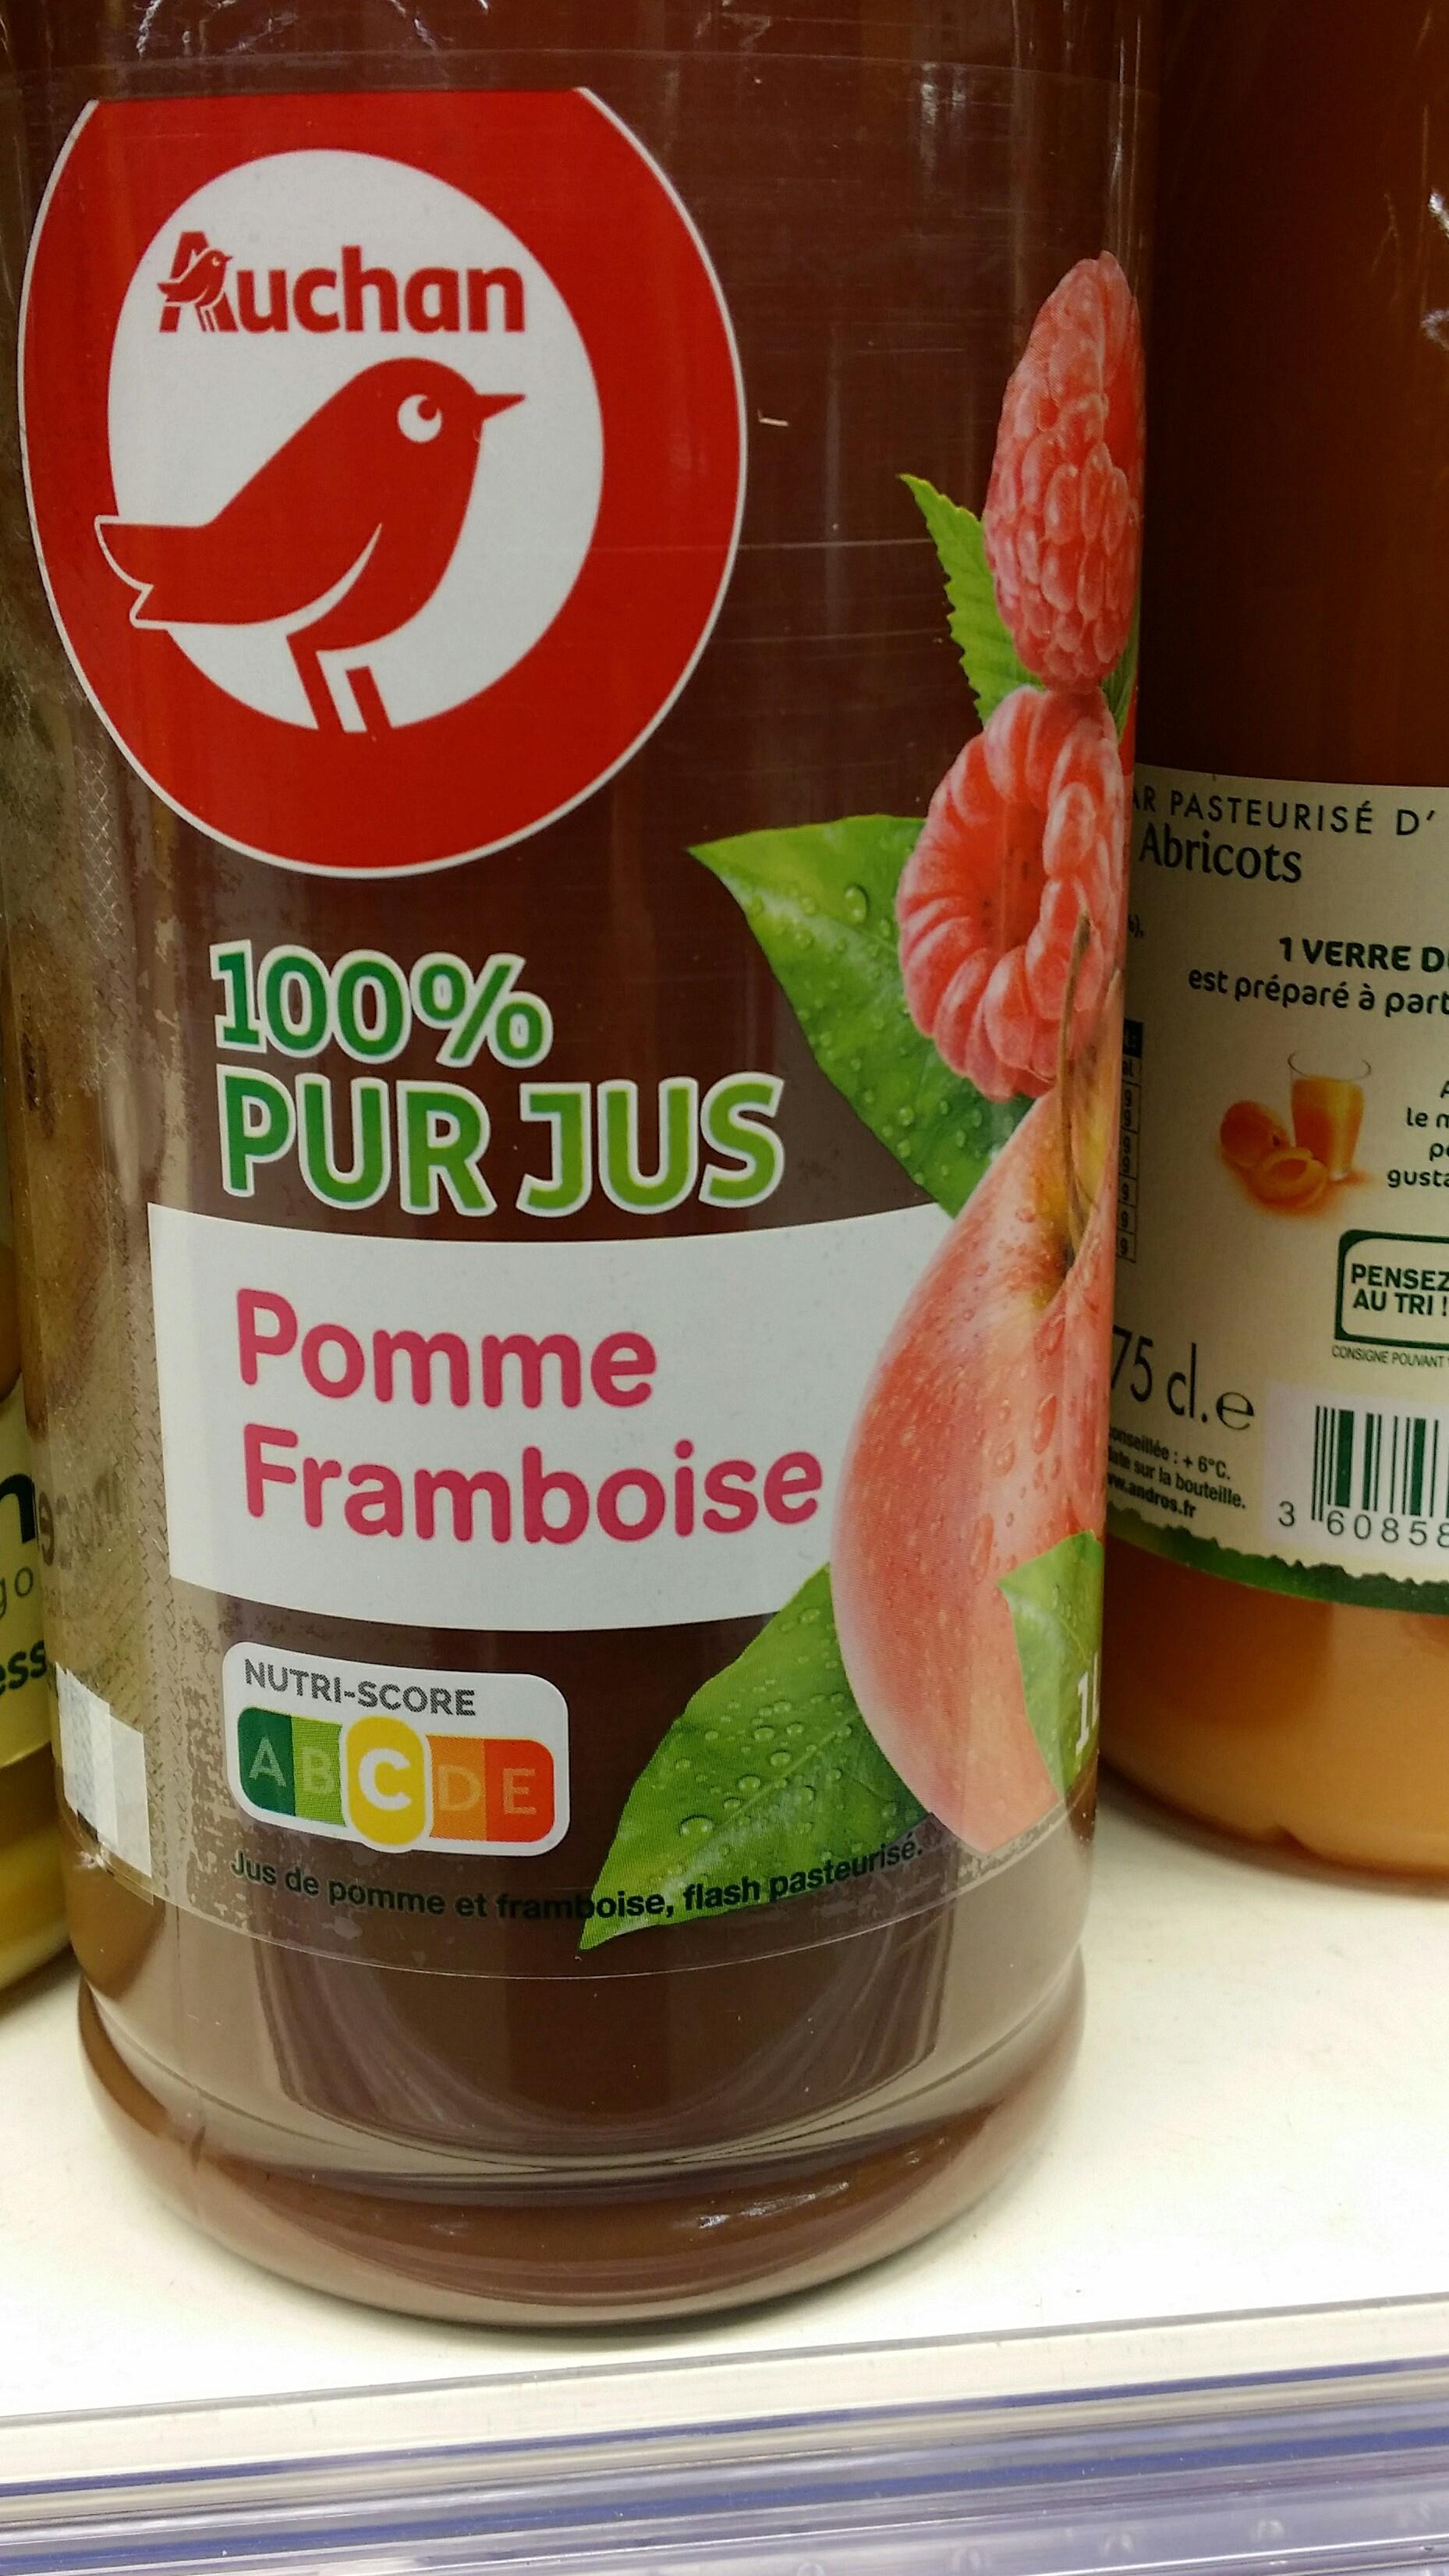
Nutri-Score label: nutriscore-c